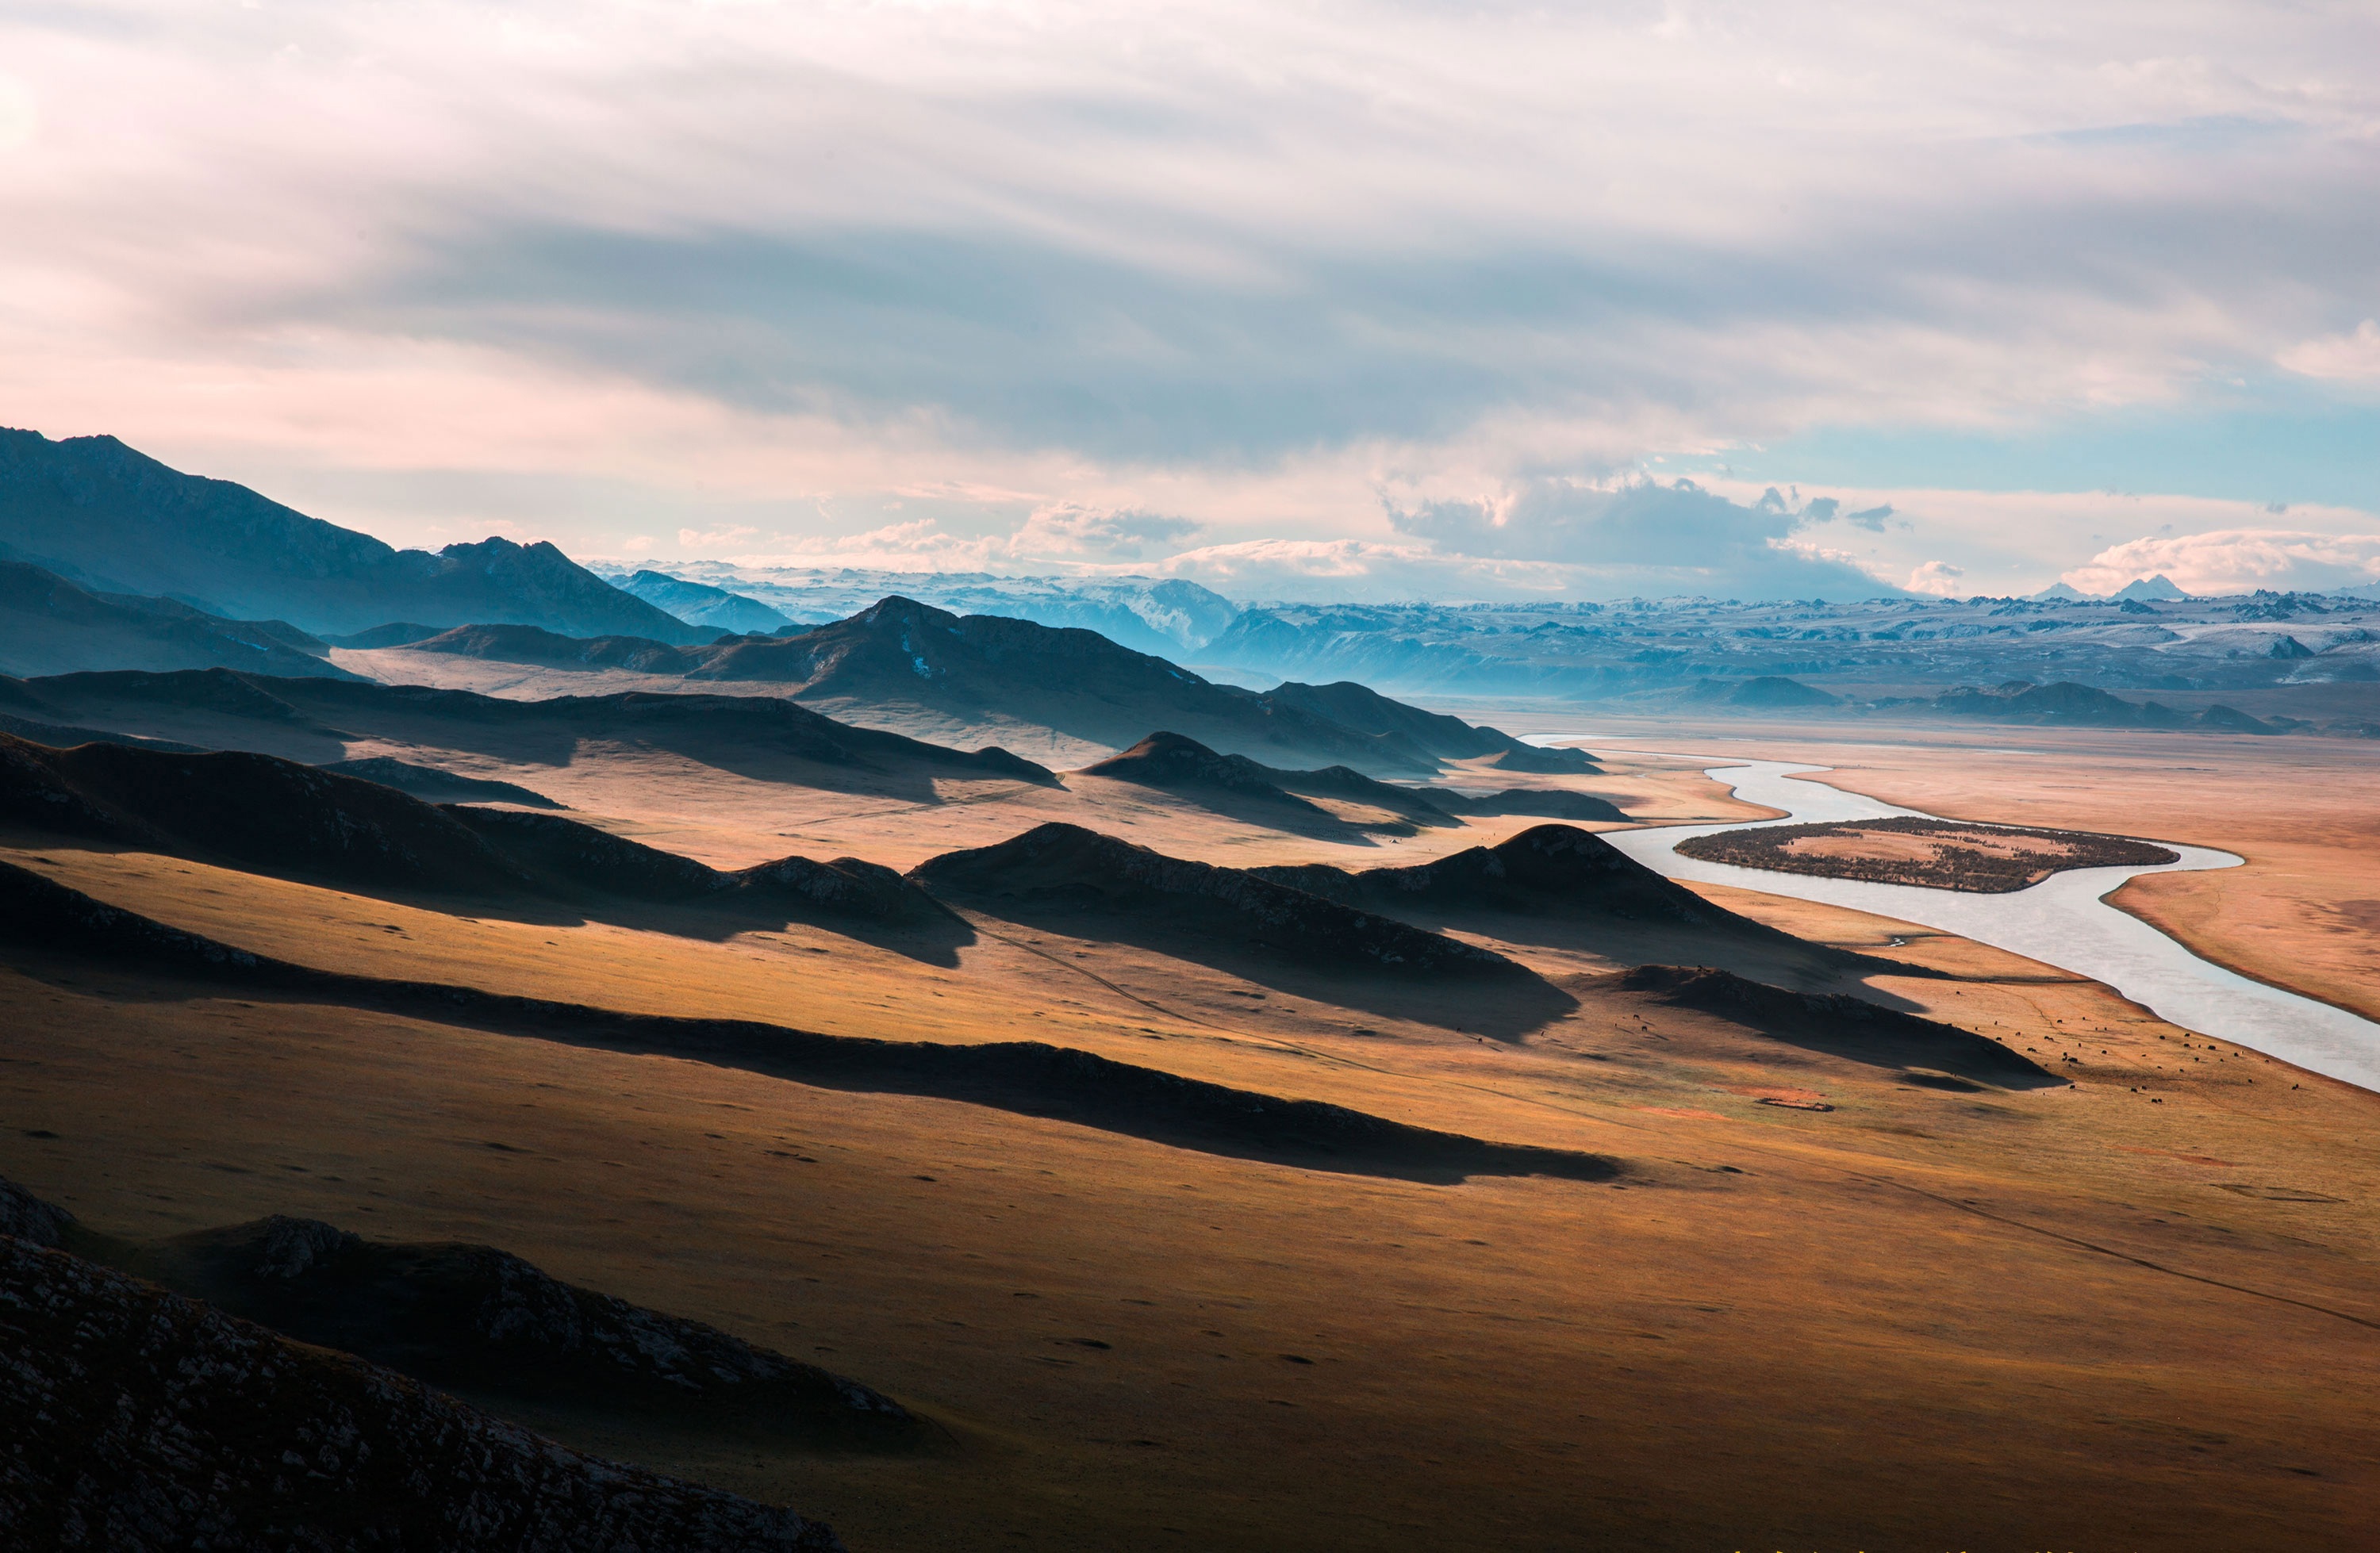
landscape, sea, coast, nature, rock, horizon, wilderness, mountain, cloud, sky, sunrise, sunset, prairie, morning, hill, desert, lake, dawn, river, mountain range, dusk, reflection, space, vast, mountains, plateau, loch, landform, natural environment, geographical feature, atmospheric phenomenon, mountainous landforms